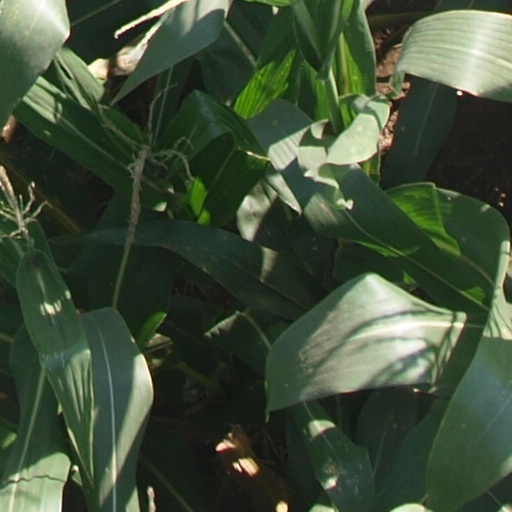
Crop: maize; corn